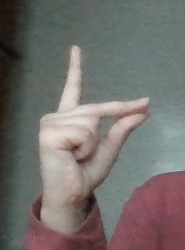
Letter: ta